Monument historique

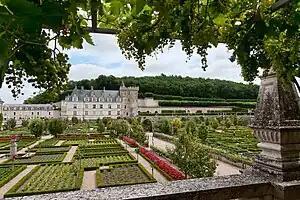
The Château de Villandry in the Indre-et-Loire departement was listed as MH in 1934.

The protection file thus constituted is then submitted to the opinion of the regional commission for heritage and architecture (CRPA) chaired by the regional prefect.